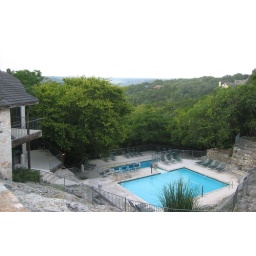
pool in the rock in the hill